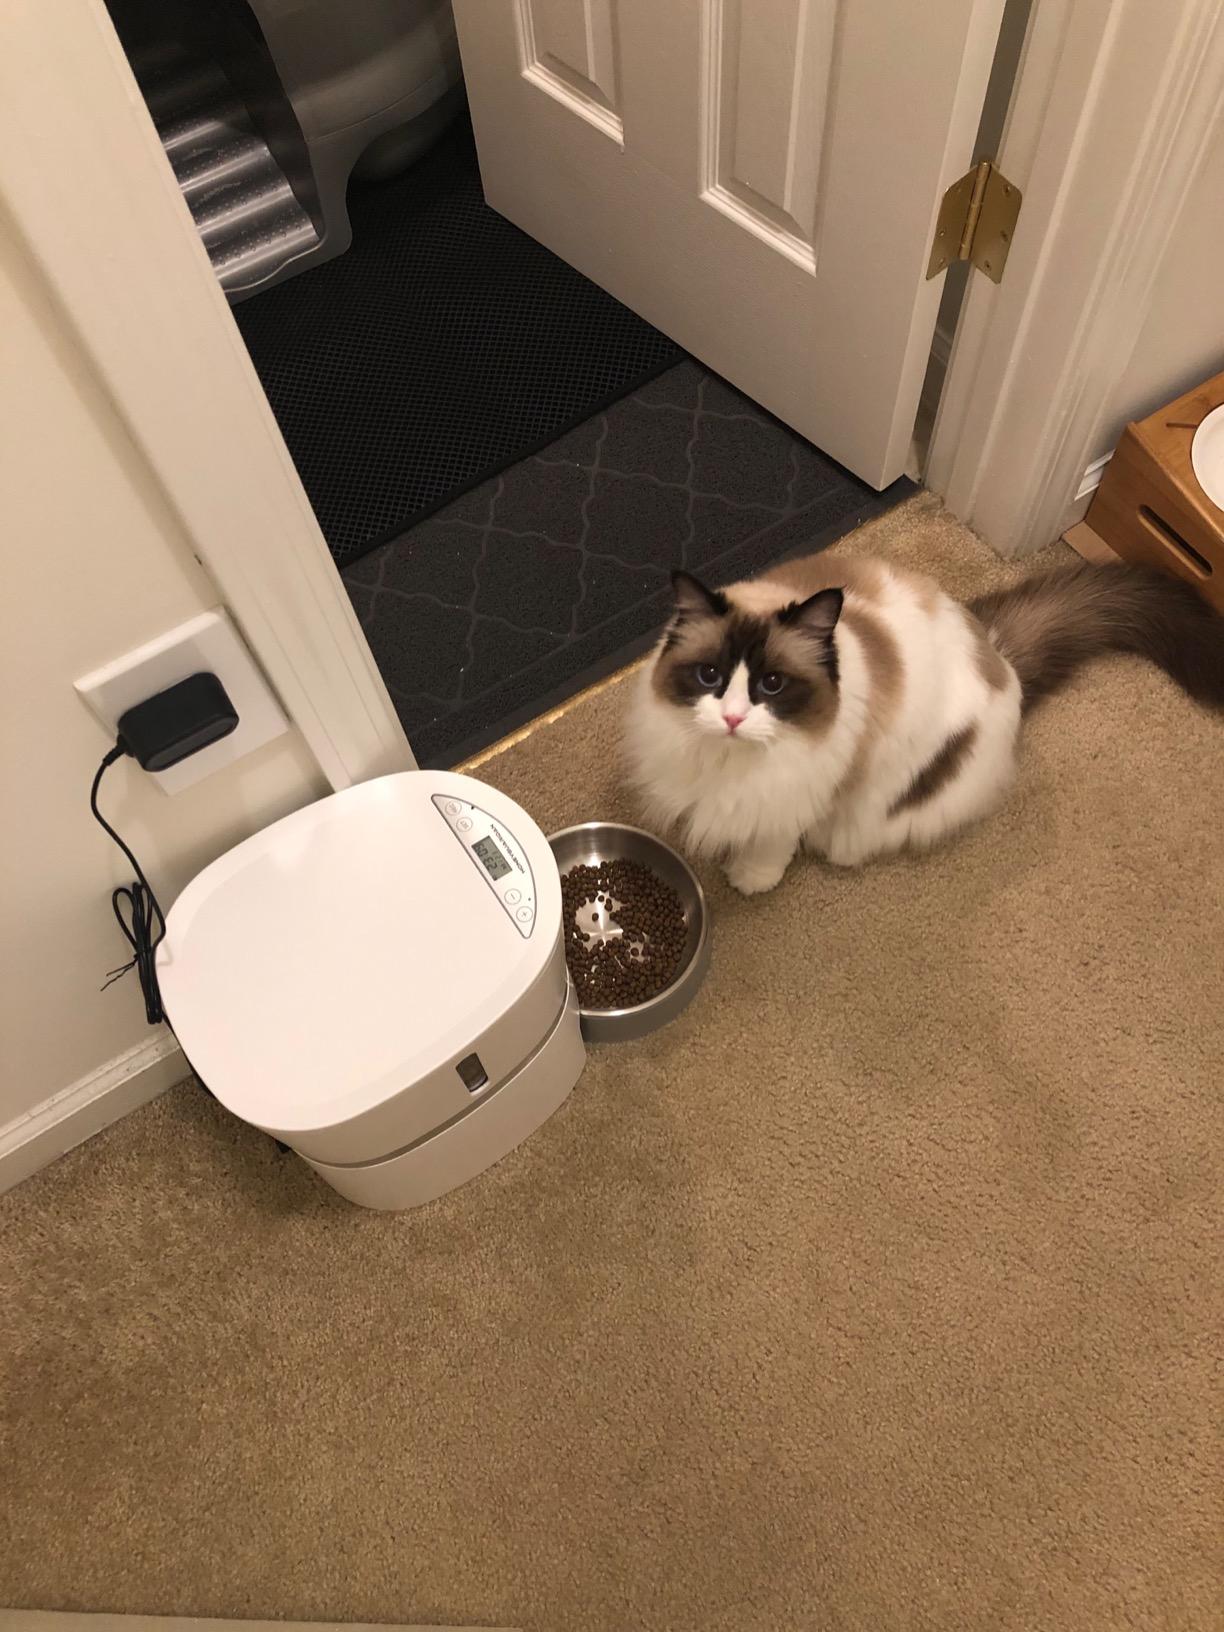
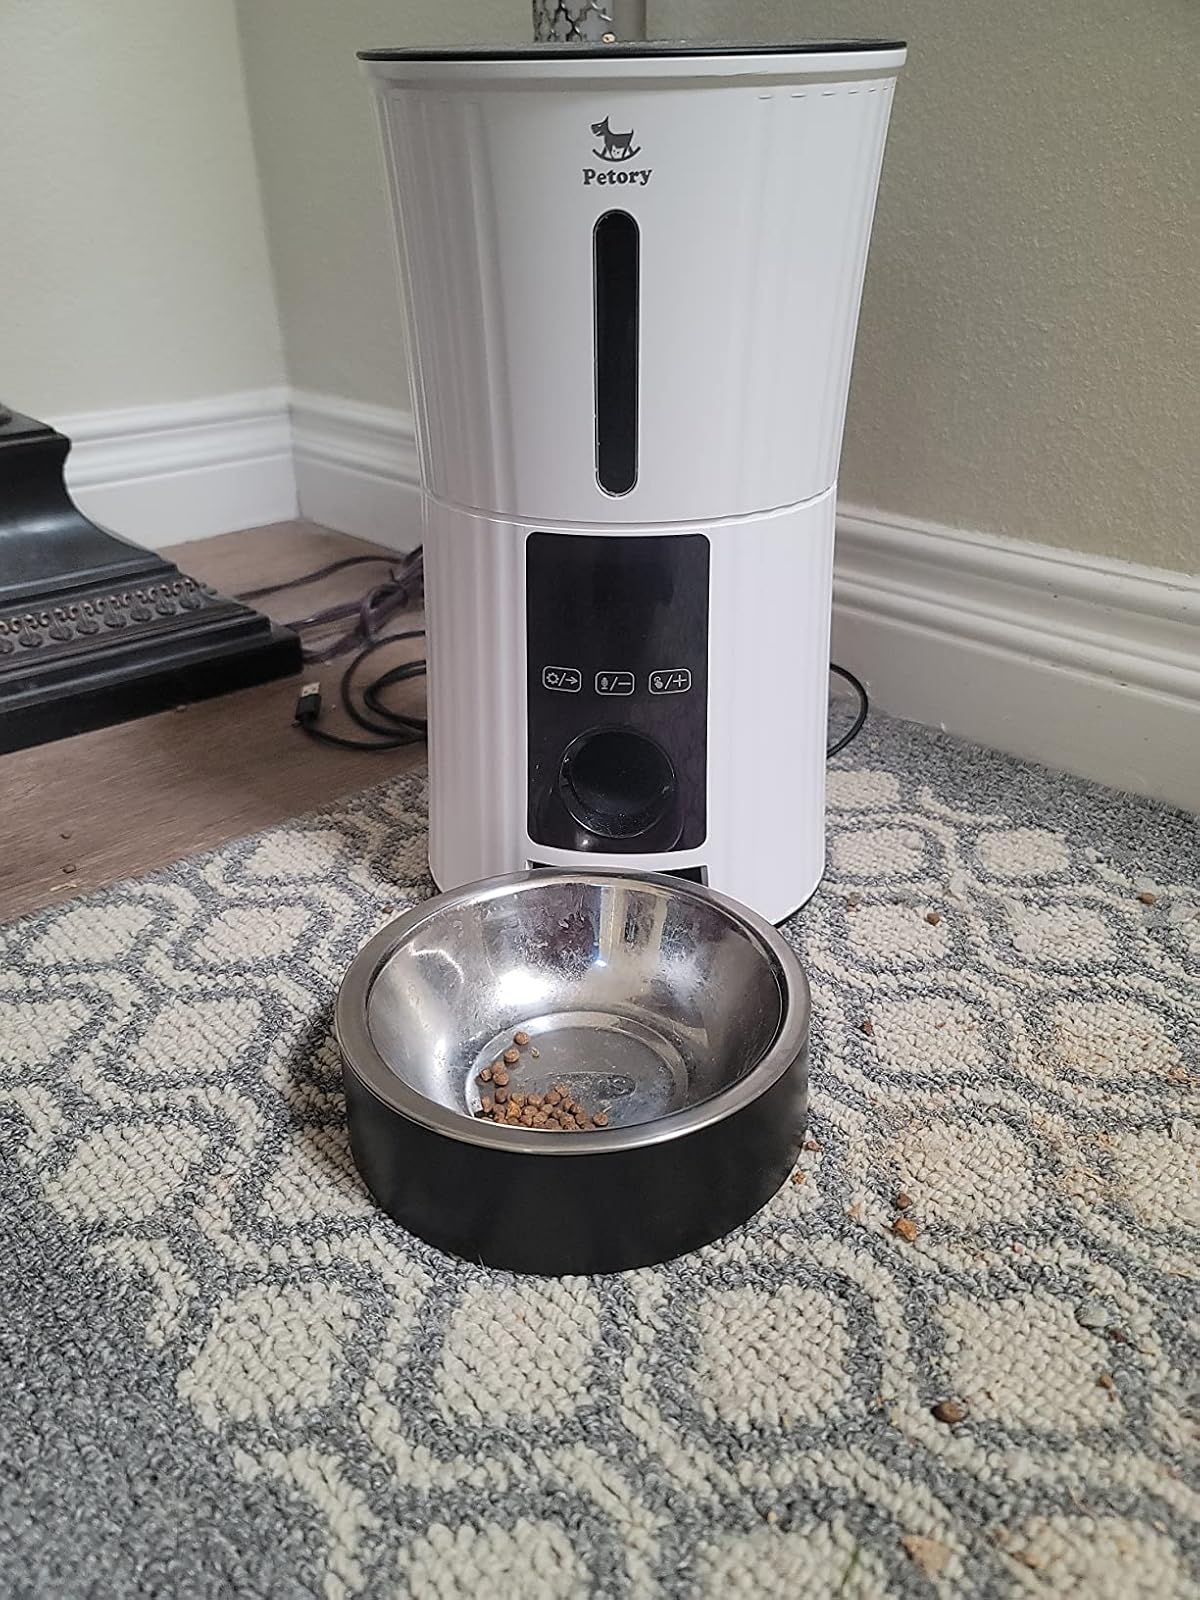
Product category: items_feeder
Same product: no